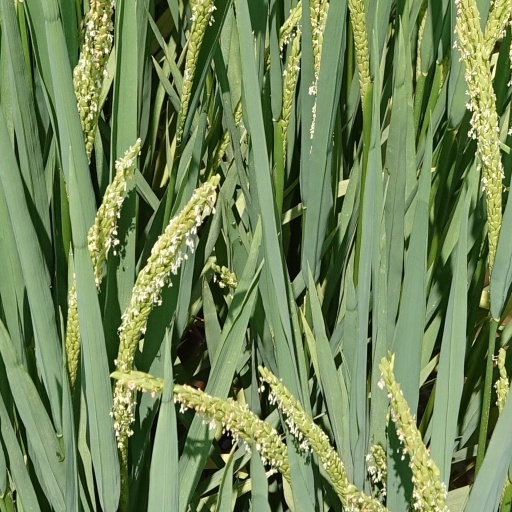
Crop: rice